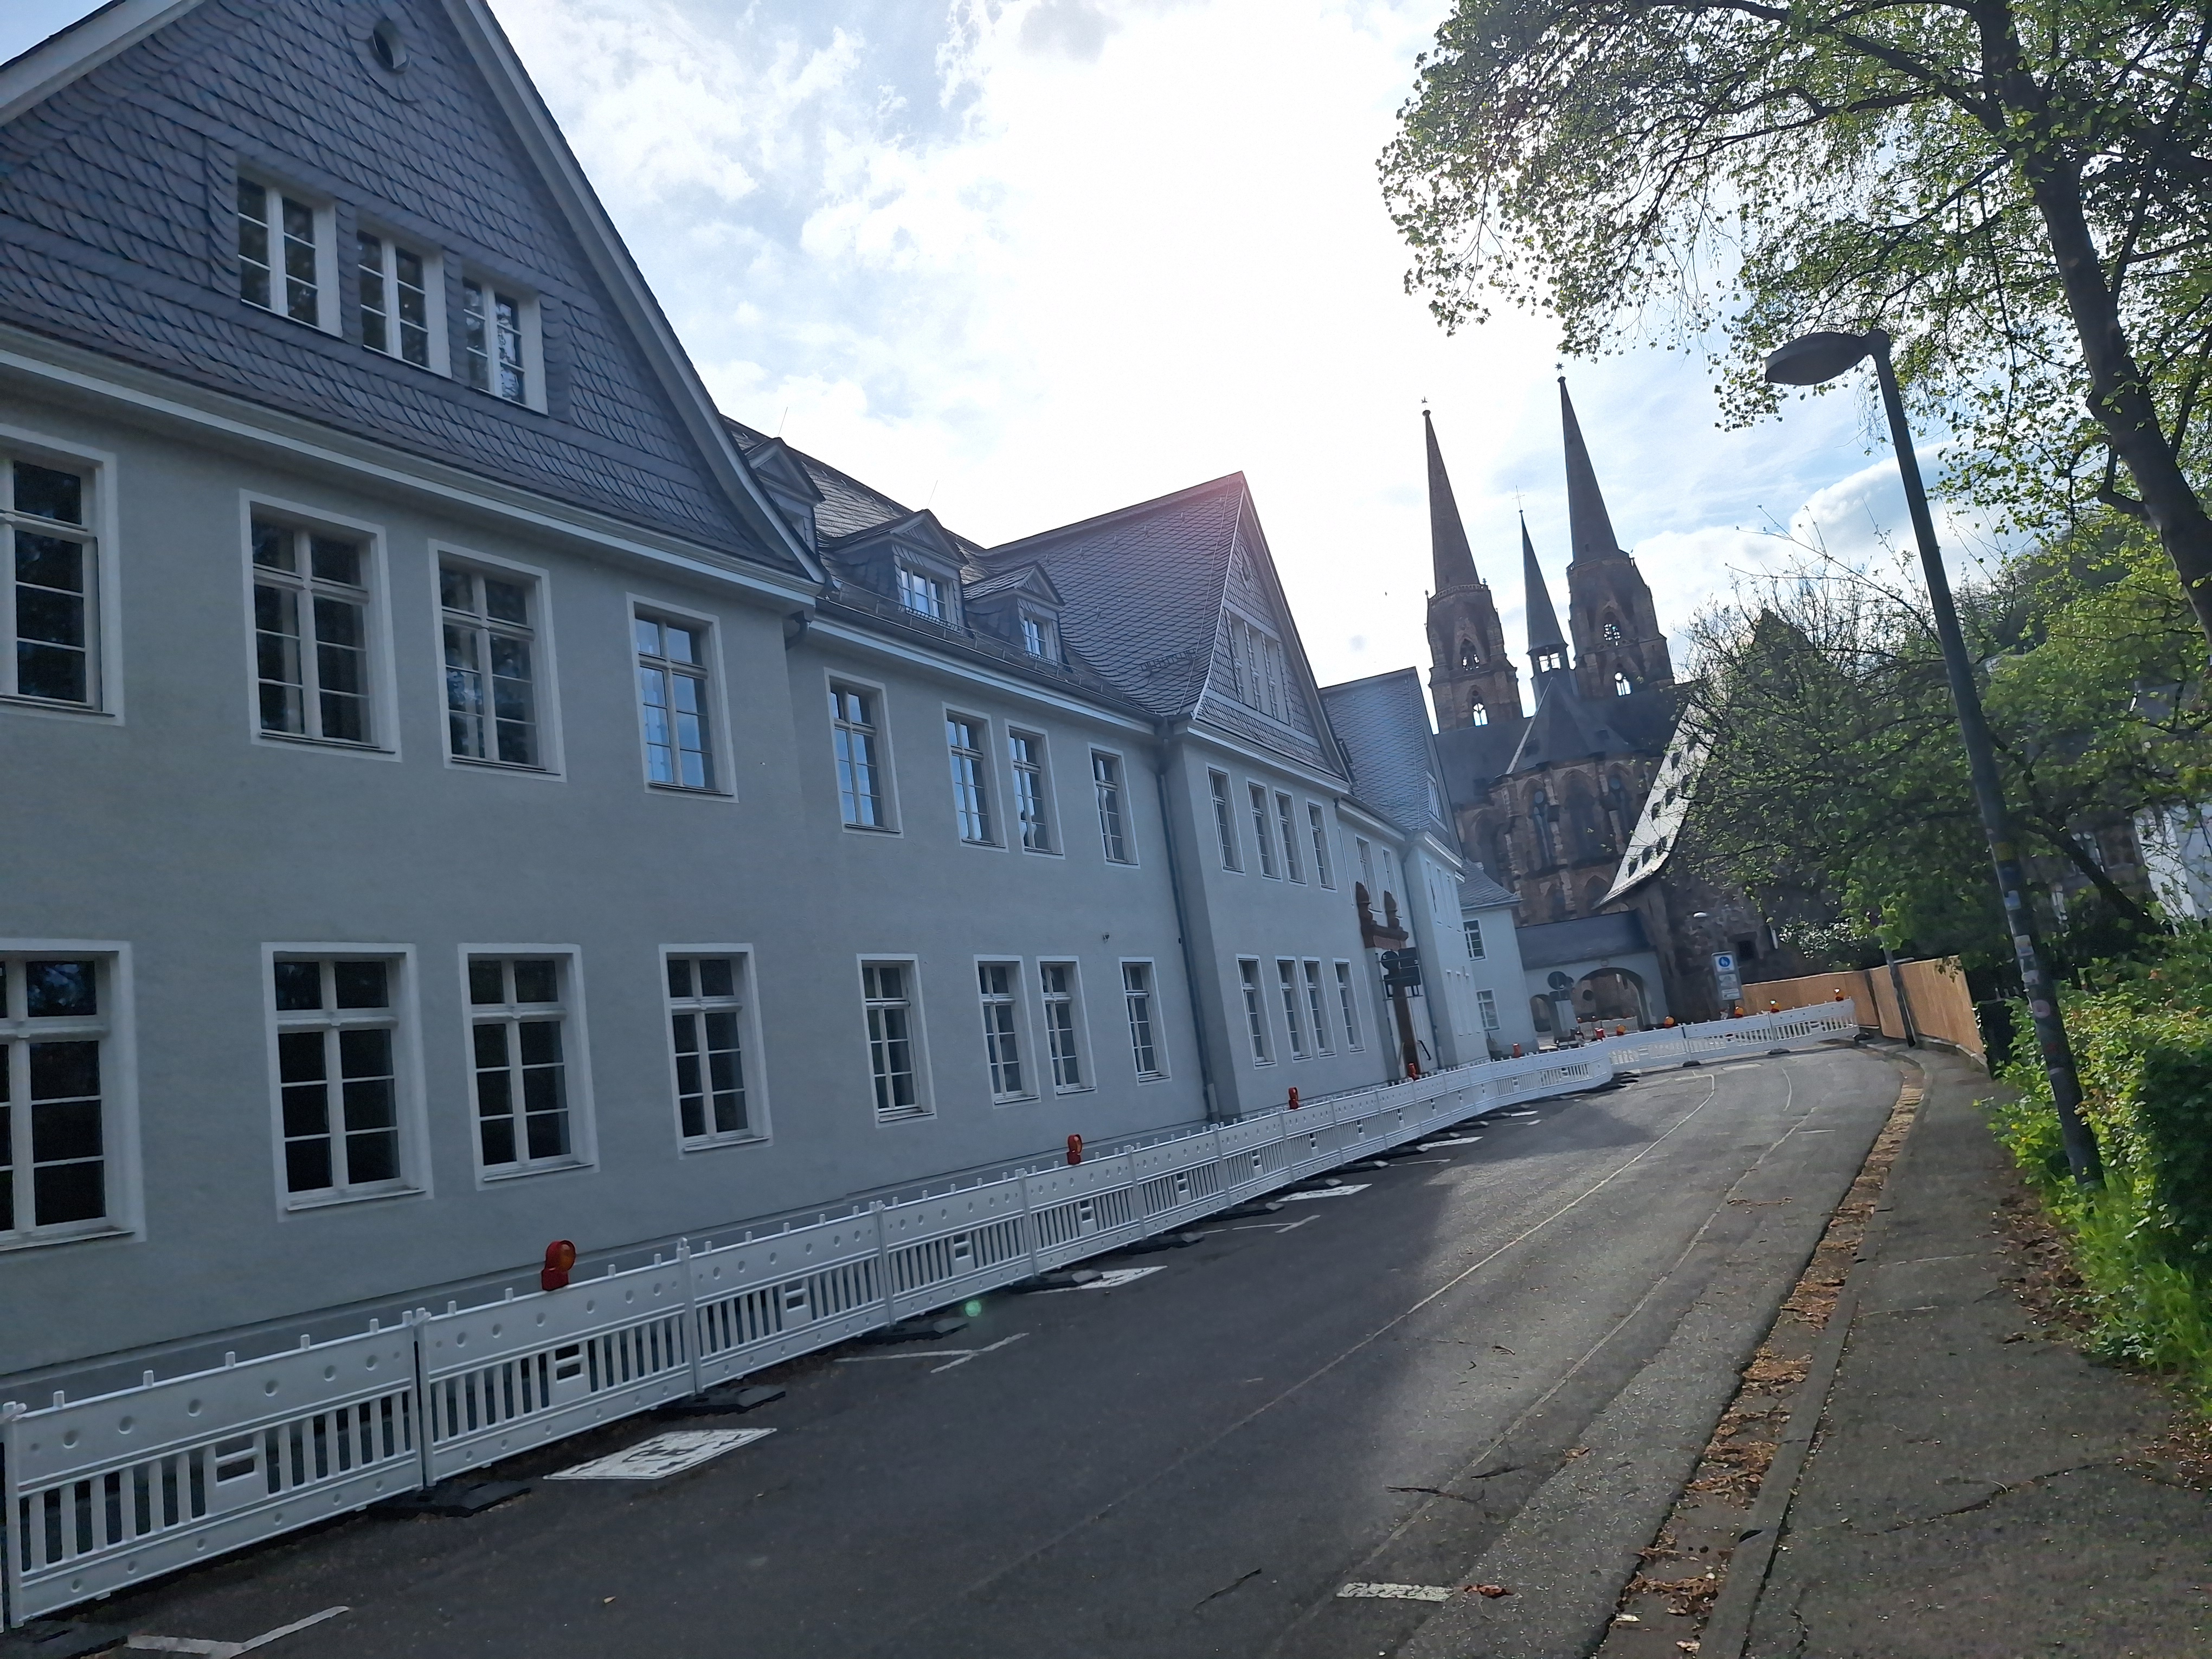
Building: Deutschhausstraße 12